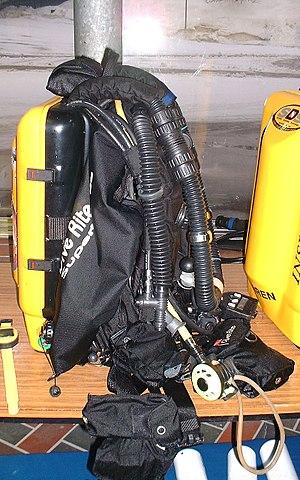
Scaphandre recycleur «Inspiration», vue latérale.
La plongée sous-marine est une activité consistant à rester sous l'eau marine soit en apnée dans le cas de la plongée libre, soit en respirant à l'aide d'un narguilé ou le plus souvent en s'équipant d'une bouteille de plongée dans le cas de la plongée en scaphandre autonome.
Le recycleur est un appareil de plongée autonome sophistiqué, offrant une plus grande autonomie à l'utilisateur que l'équipement du scaphandre autonome traditionnel.
La plongée en scaphandre autonome, parfois familièrement appelée « plongée en bouteille » ou « plongée bouteille », est un mode de plongée sous-marine se distinguant par l'utilisation d'un scaphandre autonome permettant au plongeur d'évoluer sous l'eau de manière autonome grâce à une réserve de gaz respirable stocké généralement dans une ou des bouteilles de plongée. À l'instar de la plongée libre, elle est largement pratiquée en tant que plongée loisir.